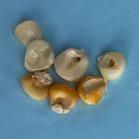
Maize quality: Bad